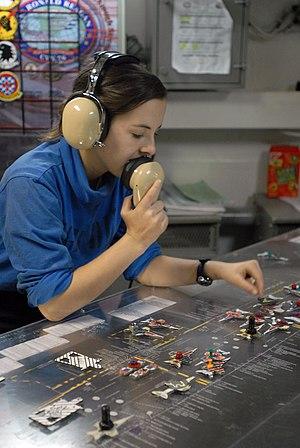
Radiocommunication de surface, planche logistique type «
L’USS Ronald Reagan (CVN-76) est un porte-avions polyvalent américain à propulsion nucléaire, faisant partie de la classe Nimitz. Il est le navire de tête de la sous-classe Ronald Reagan, et fait partie des 11 porte-avions géants de l'US Navy.
Une YL est l'abréviation radiotélégraphique de « Young Lady » sans distinction d'âge. L'abréviation YL désignant une femme radiotélégraphiste. À présent, en radiotéléphonie, l'abréviation YL désigne en une femme utilisant une radio, par exemple : cibiste, radioamateur, radioécouteur, scout.
Les radiocommunications aéronautiques sont dans des bandes de fréquences du spectre radioélectrique, réservée à l'aéronautique par des traités internationaux. Elles sont utilisées pour les communications entre les pilotes et le personnel des stations au sol. Elle permet de transmettre des clairances et des informations importantes pour la sécurité de la circulation aérienne et l'efficacité de la gestion du trafic aérien.